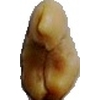
Label: caju_seed